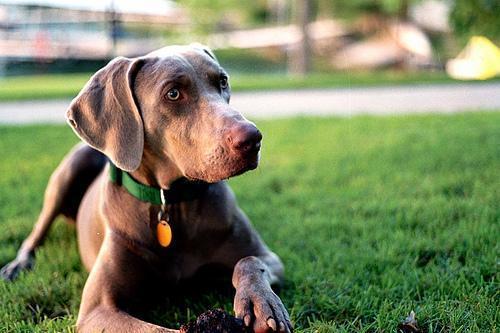
Weimaraner